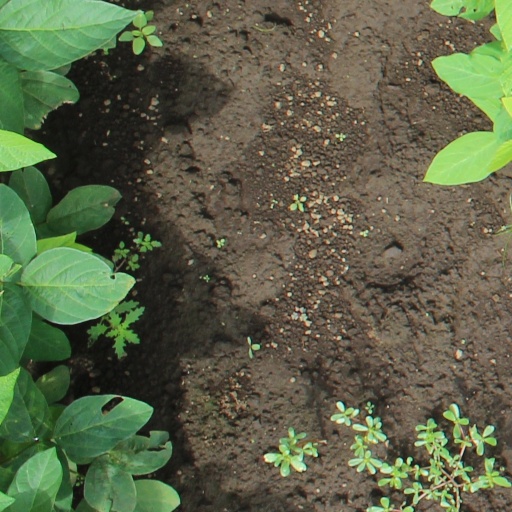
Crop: soybean